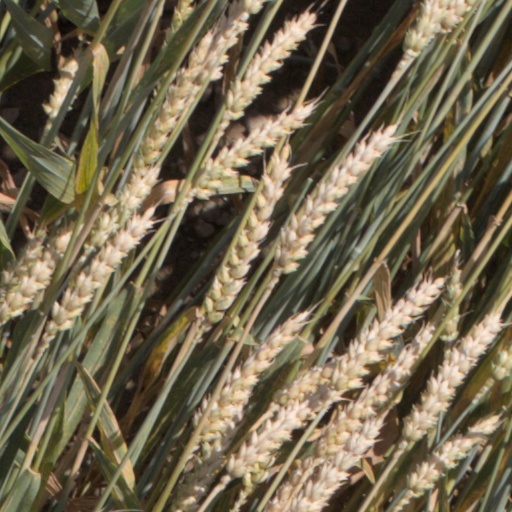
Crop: wheat